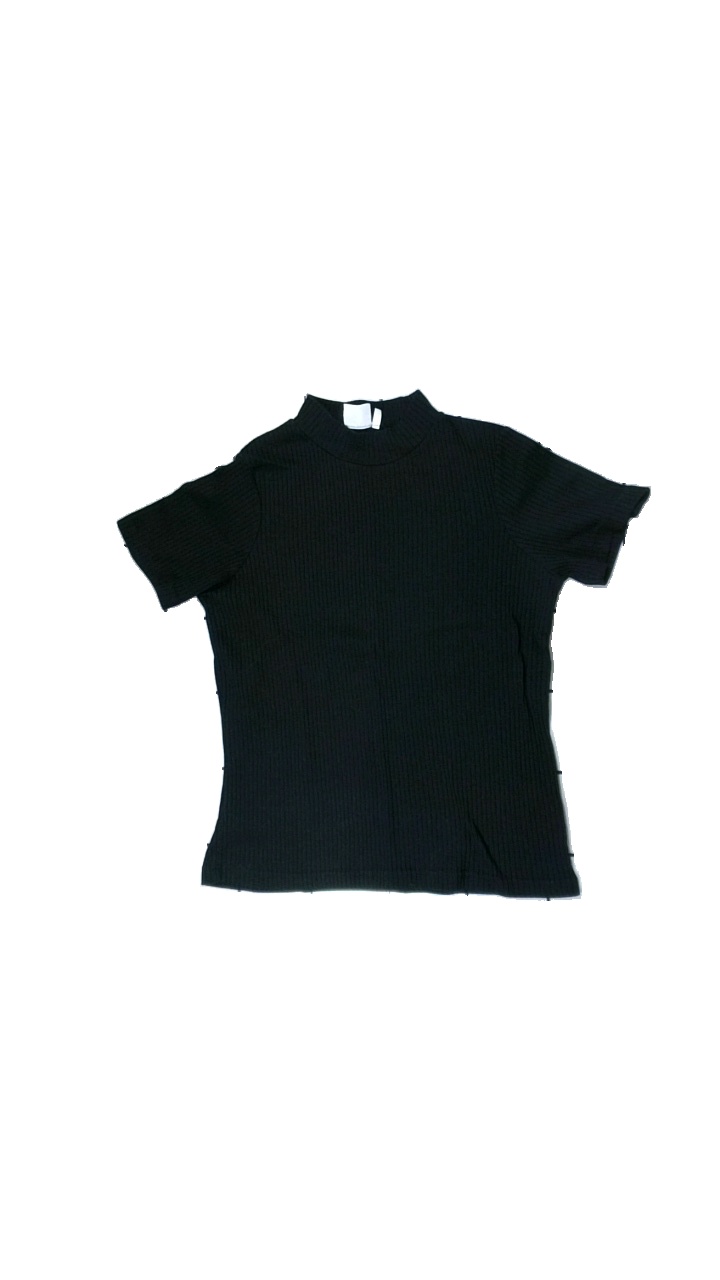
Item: Top (Ladies)
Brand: Isolde
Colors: Black
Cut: Regular
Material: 65% Poly 35% Cott
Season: All
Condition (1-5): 4
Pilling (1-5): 4
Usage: Reuse
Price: <50